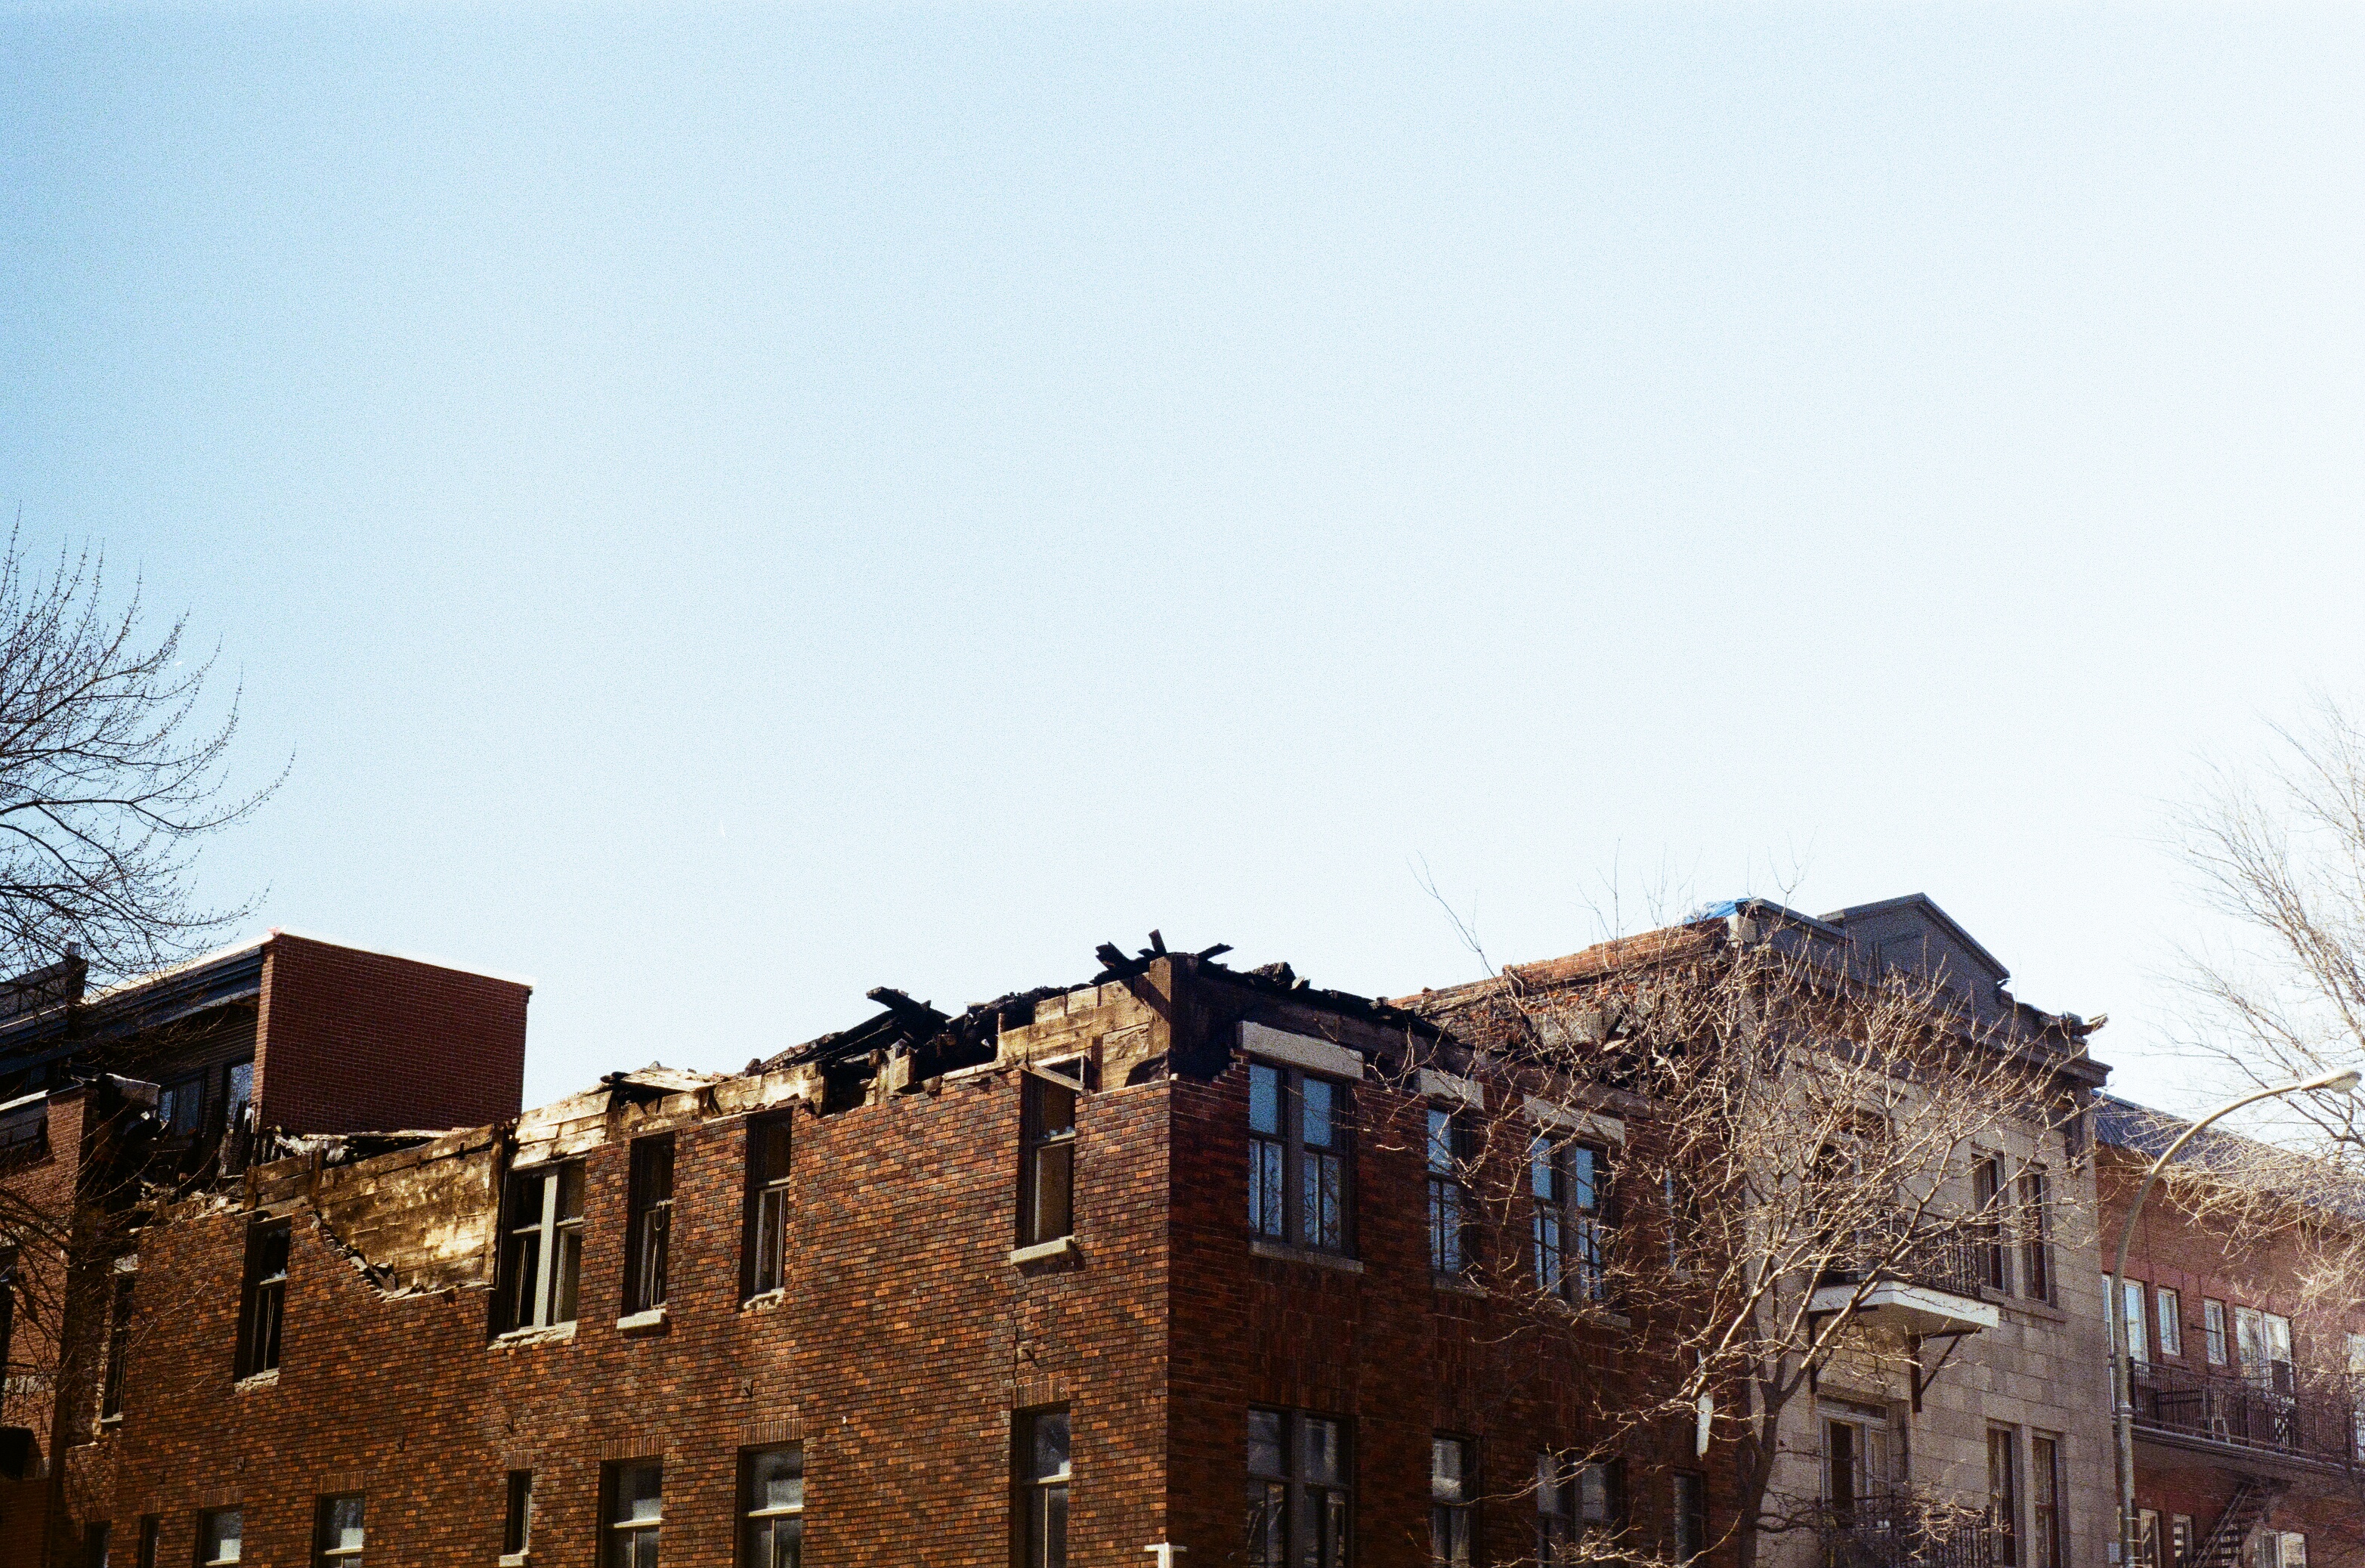
urban area, building, sky, town, architecture, residential area, roof, house, neighbourhood, city, winter, home, tree, apartment, facade, suburb, brick, cloud, window, estate